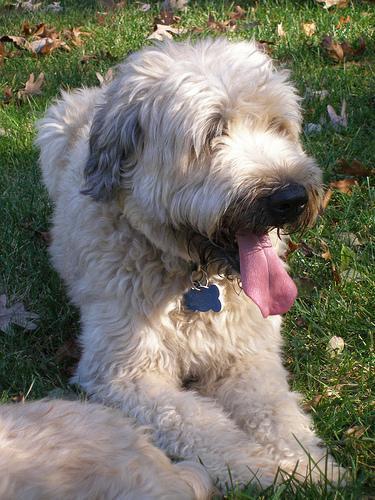
wheaten terrier